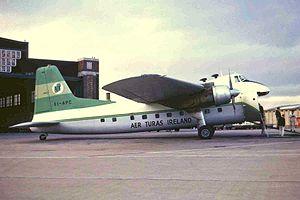
Le Bristol Type 170 Freighter est un avion de transport mixte conçu au Royaume-Uni au lendemain de la Seconde Guerre mondiale.